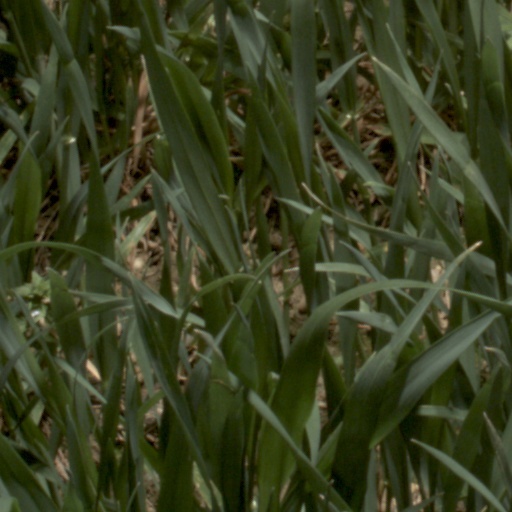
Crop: wheat